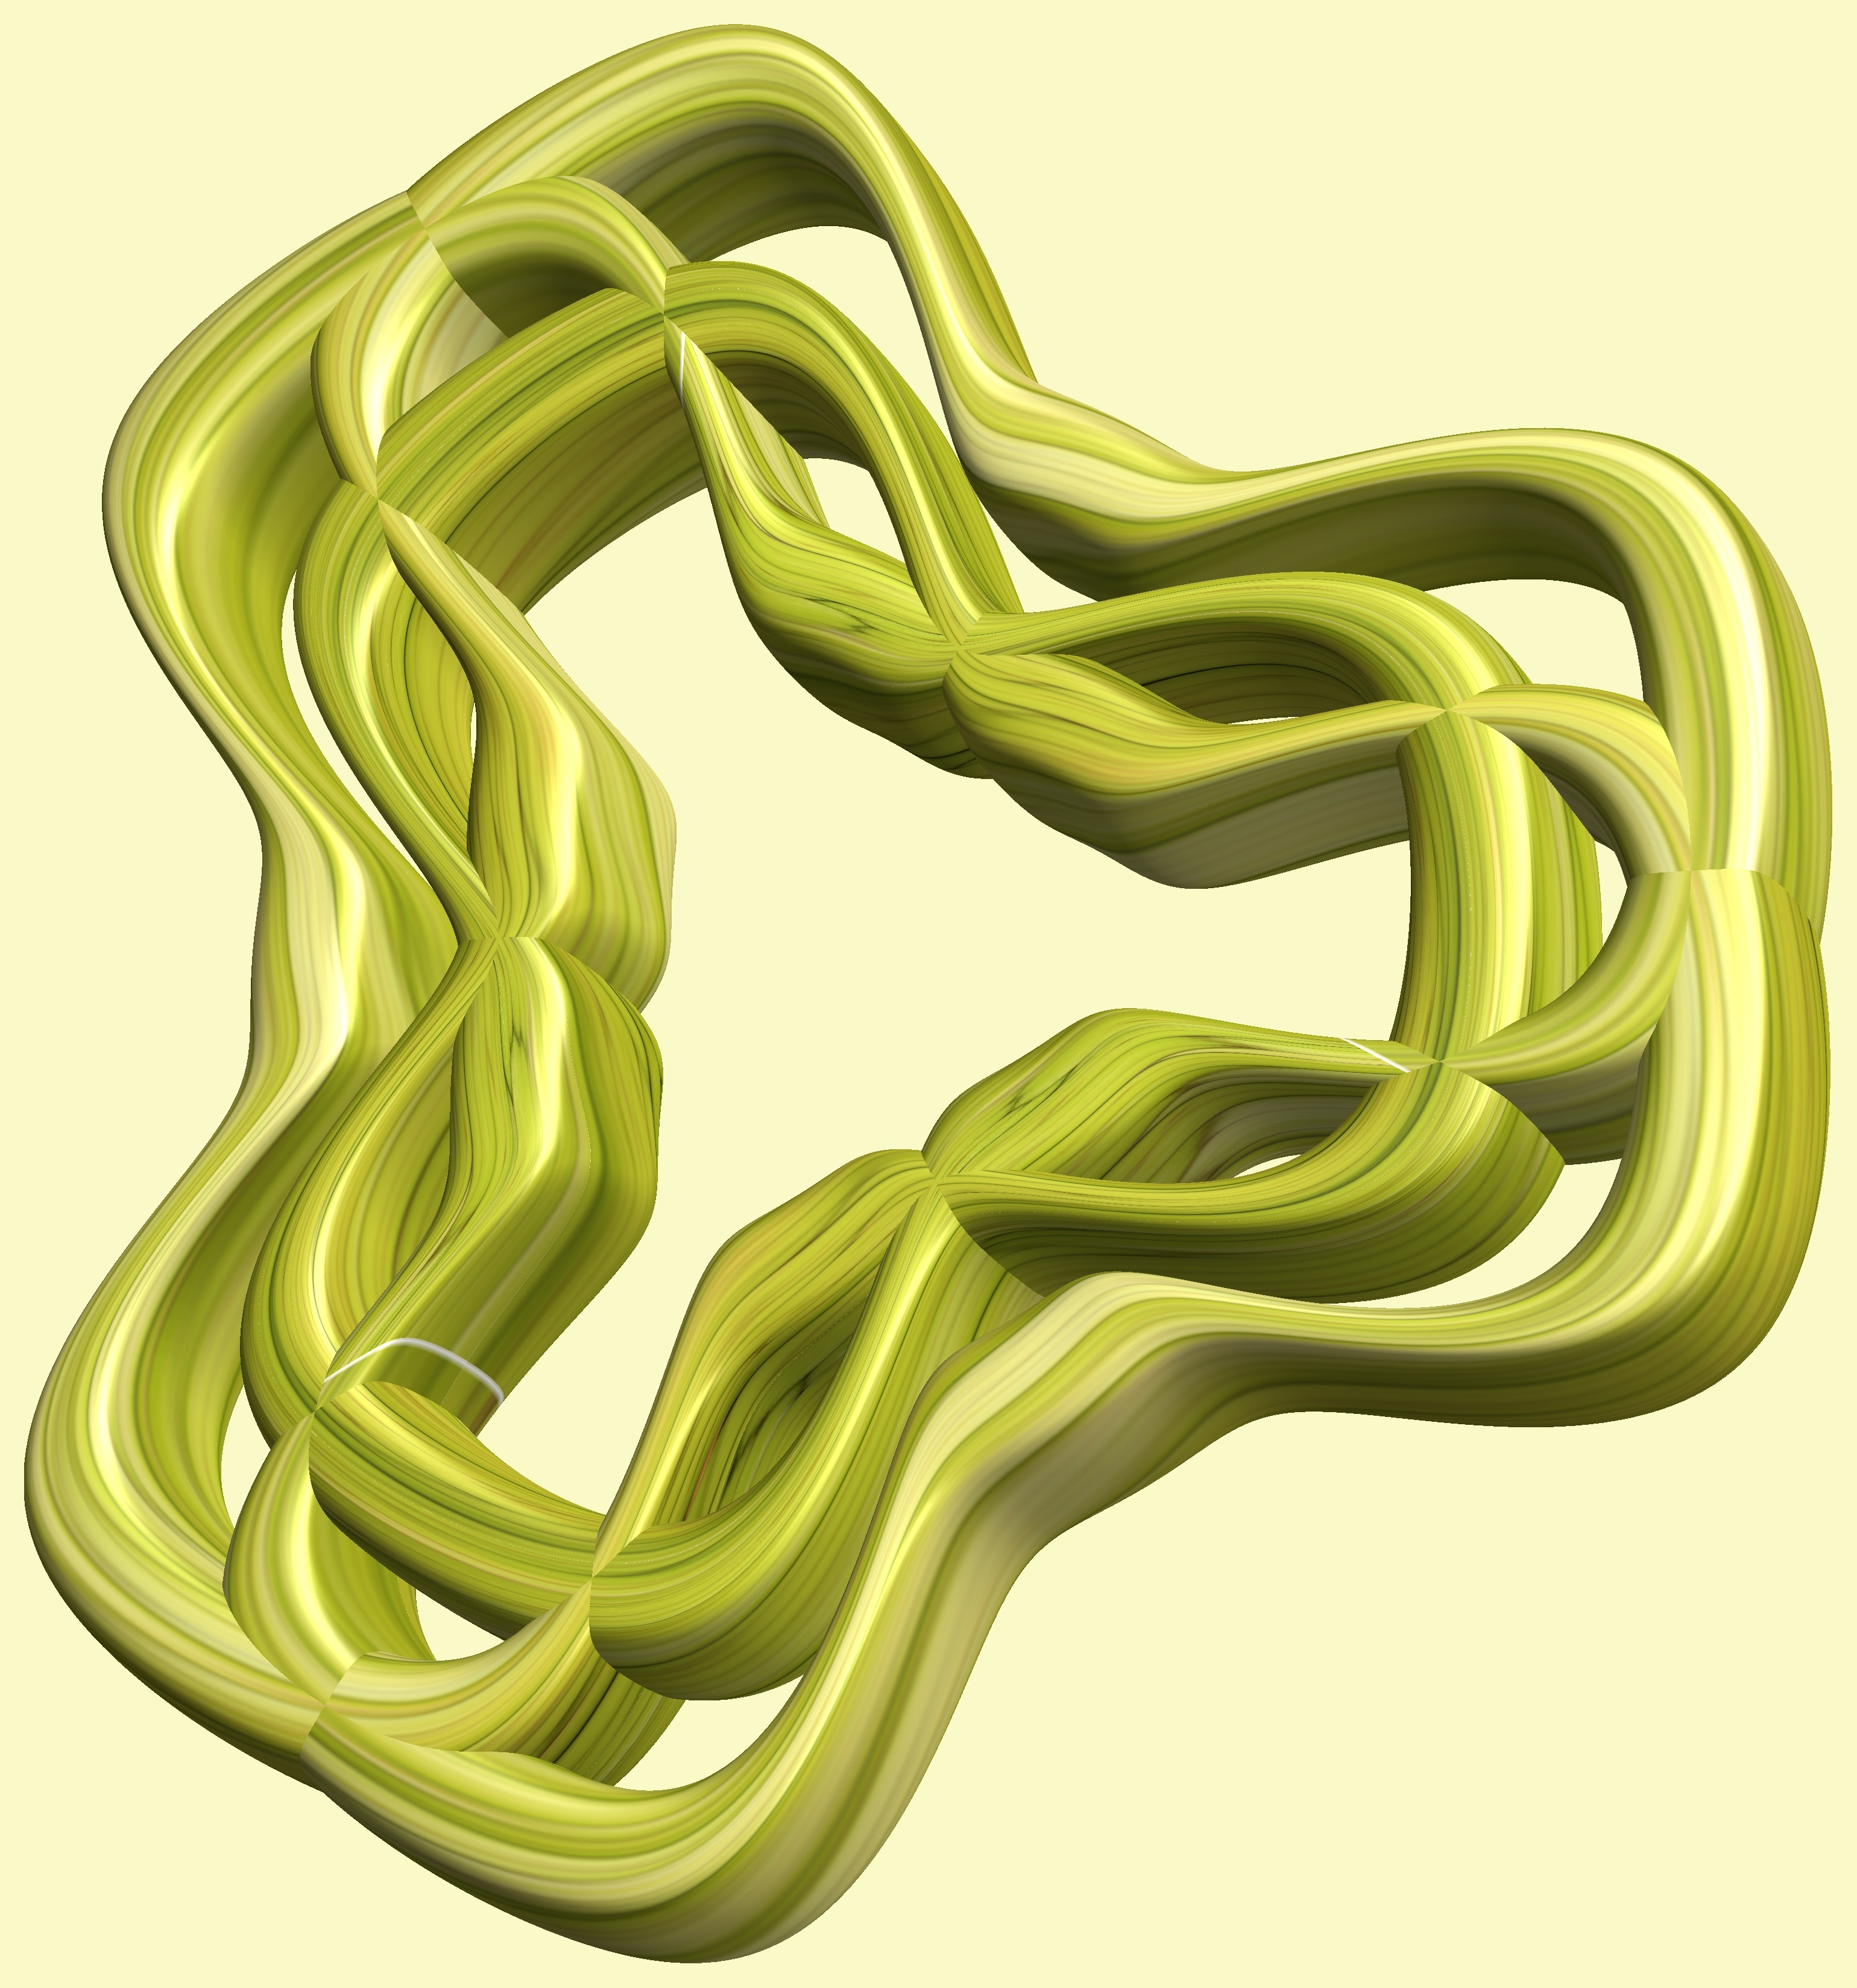
structure, texture, chain, pattern, reptile, font, figure, illustration, design, symmetry, 3d, graphic, torus, mathematica, cg, parametricplot3d, code, program, algorithm, abstruct, mapping, serpent